Bagdad, Arizona

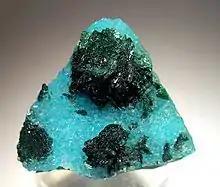
Malachite-Quartz-Chrysocolla specimen from the Bagdad Mine

In 1882, prospectors W.J. Pace and J.M. Murphy staked a claim for gold, silver, and lead along Copper Creek. In 1883, John Lawler of Prescott, Arizona paid Pace and Murphy $200 for their claims, but were unable to make a success of it. In 1907, the Giroux Syndicate purchased an option on Lawler's claims for $200,000, with Edmond Bronson as president. However, the mine was still not able to earn a profit, and operations languished off and on for years. In 1944, the operation was purchased by John C. Lincoln, the builder of the Camelback Inn, who converted the mine entirely from underground operation to open-pit. In 1979, the operation was purchased by AMOCO Minerals, eventually owned by Cyprus Mines.